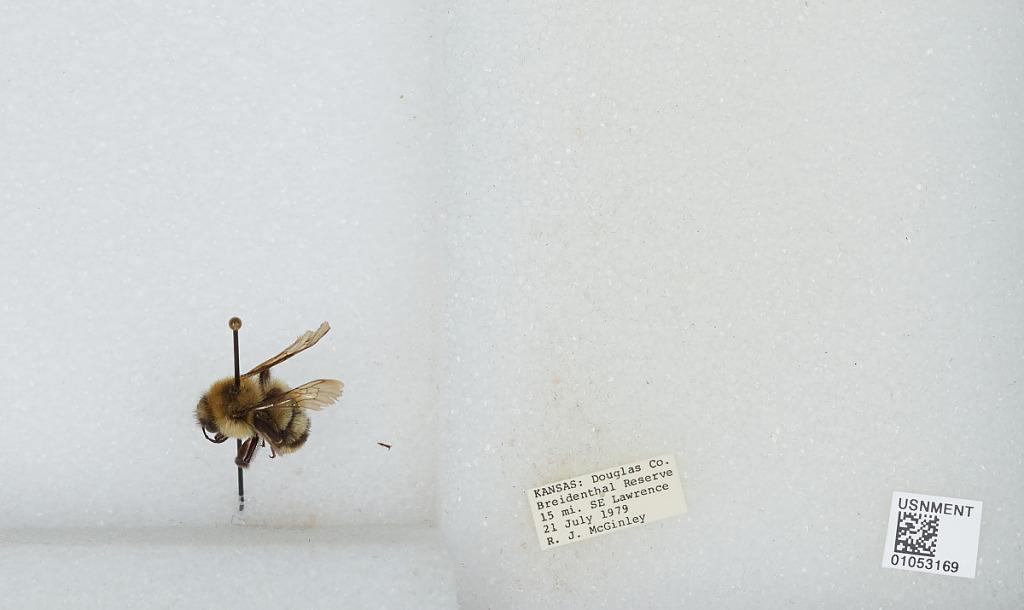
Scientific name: Bombus sp.
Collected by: R. McGinley
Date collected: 1979-7-21
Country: United States
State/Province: Kansas
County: Douglas
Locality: Breidenthal Reserve 15 miles southeast of Lawrence
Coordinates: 38.8094, -95.1908